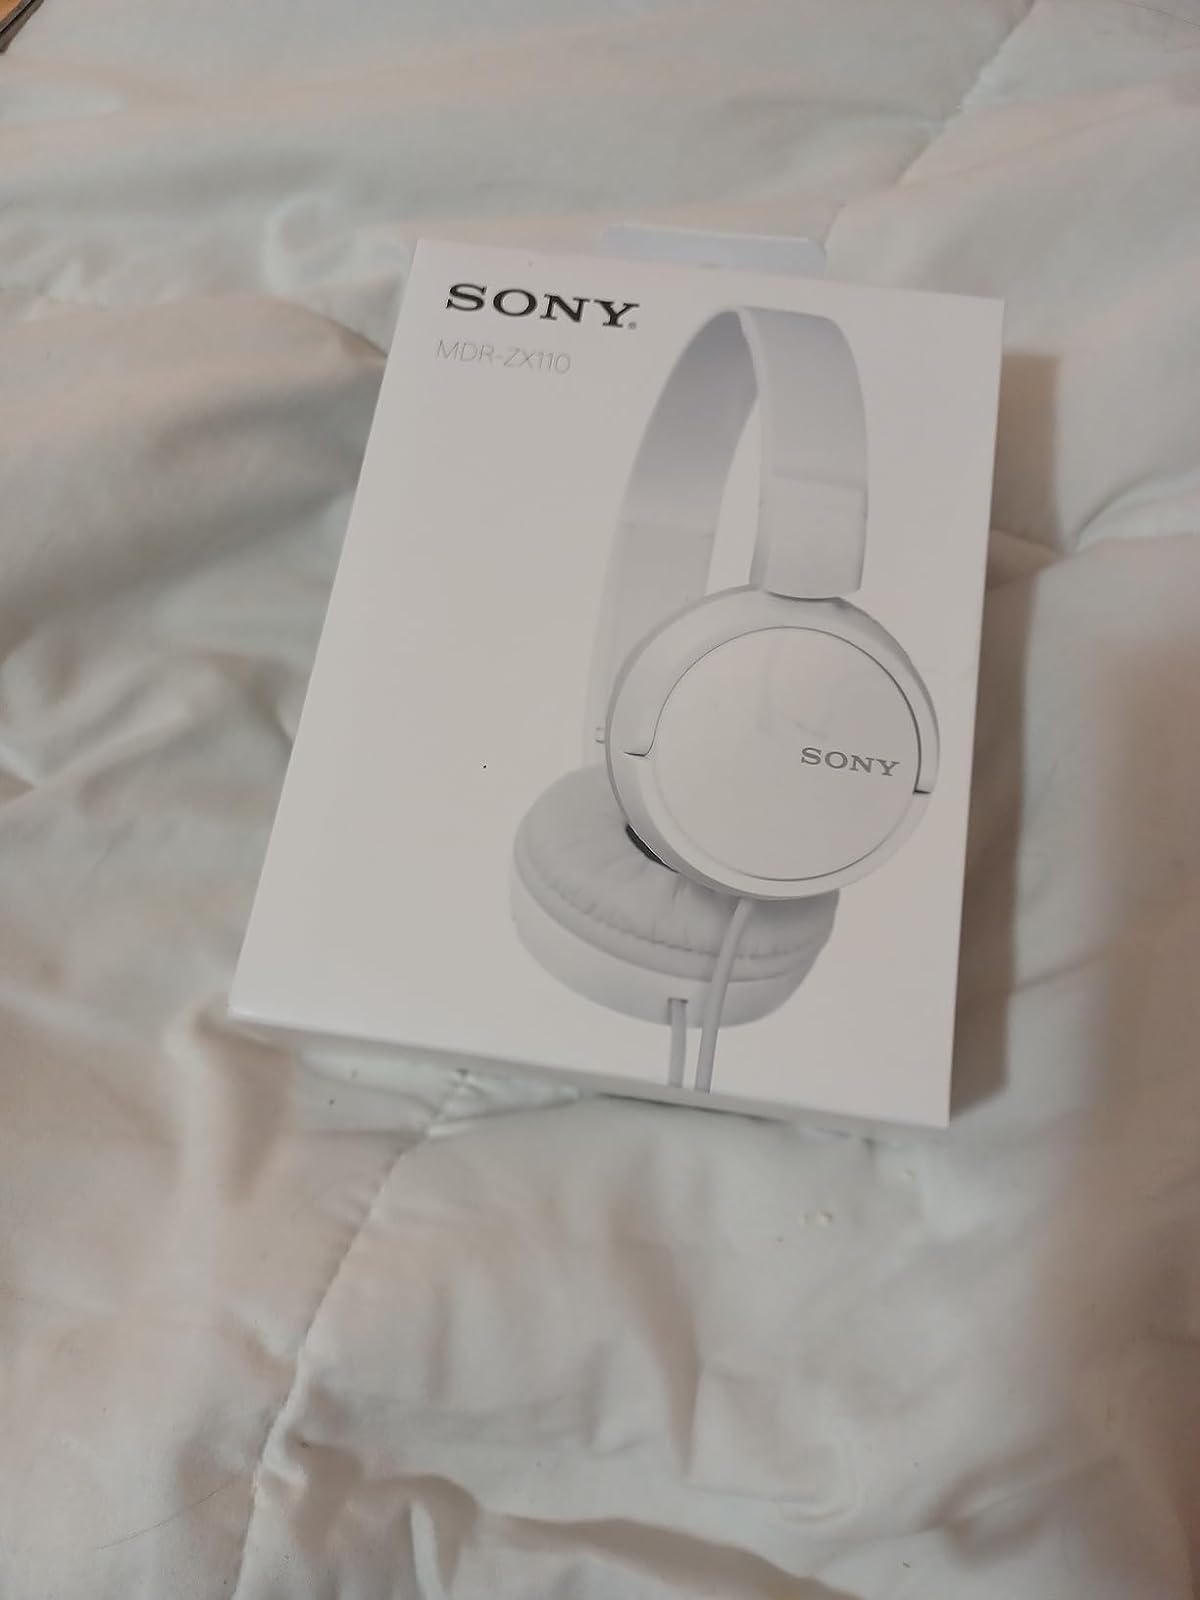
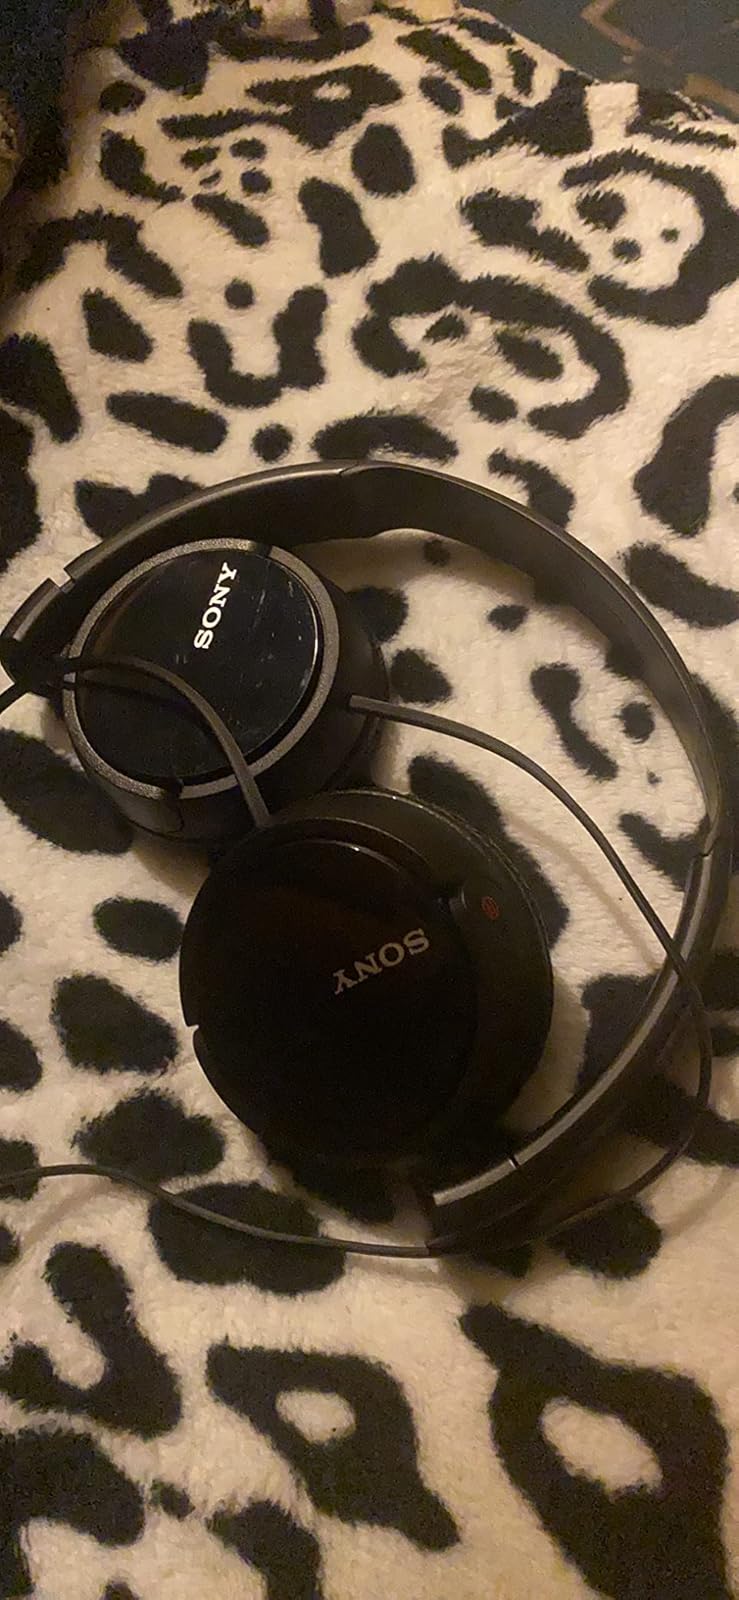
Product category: headphones
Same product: no